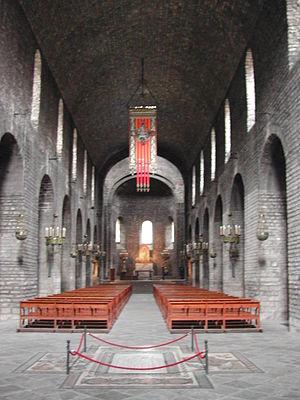
Le monastère de Santa Maria de Ripoll est un monastère bénédictin situé à Ripoll, dans la province de Gérone en Catalogne.